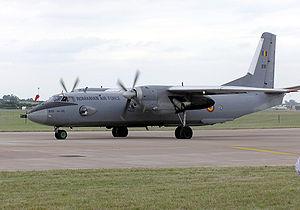
L'Antonov An-26 est un avion moyen-courrier biturbopropulseur produit par le constructeur soviétique Antonov entre 1968 et 1985.
Ceci est la liste des aéronefs qui sont utilisés en 2013 dans les forces armées des États-Unis. La liste est d’abord découpée en fonction des branches de l’armée américaine puis en fonction du type d’appareil. Plusieurs interventions sur l'article n'ont pas tenu compte de la date.